Anoop Kumar Mittal

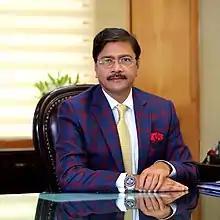

Anoop Kumar Mittal was the Former Chairman and Managing Director (CMD) of NBCC, responsible for overseeing policy and strategic decision making of the company. His career at NBCC spans over 30 years. Prior to his appointment as the CMD in 2013, Mittal was Director of Projects division in NBCC.